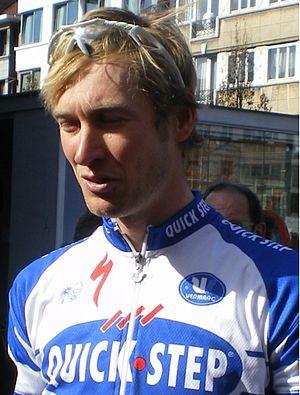
Jurgen Van de Walle, né le 9 février 1977 à Ostende en Belgique, est un coureur cycliste belge. Professionnel de 1999 à 2013, il a notamment été membre des équipes Quick Step et Lotto-Belisol.